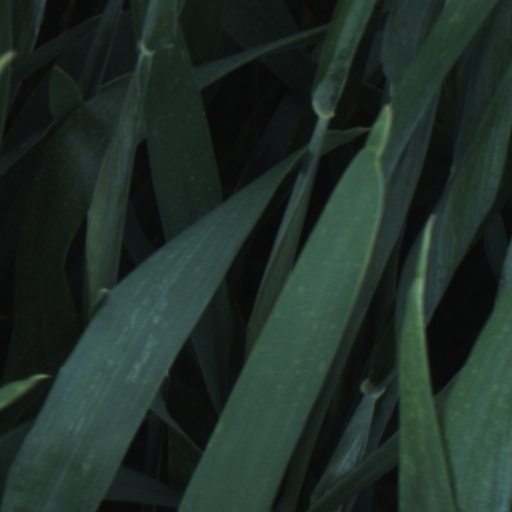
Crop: wheat